Amath M'Baye

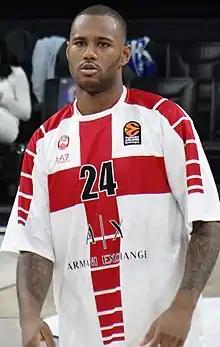
M'Baye with Olimpia Milano in 2017

Amadou-Amath M'Baye (born 14 December 1989) is a French professional basketball player for Paris Basketball of the LNB Pro A and the EuroLeague. Standing at , he plays at the power forward position.